Tuiti Makitānara

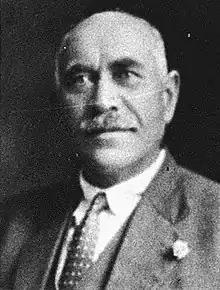

Tuiti Makitānara (8 August 1874 – 24 June 1932), sometimes known as Sweet MacDonald, was a Māori and United Party Member of Parliament in New Zealand.